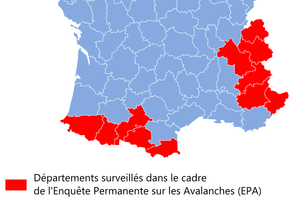
Carte des départements français surveillés dans le cadre de l'enquête permanente sur les avalanches (EPA).
Une avalanche de neige est d'abord un phénomène physique : une masse de neige qui se détache puis dévale un versant de montagne sous l'effet de la pesanteur, ou, formulé autrement, le mouvement rapide sur une grande pente d'un volume de neige, à la suite d'une rupture d'équilibre dans le manteau neigeux initial.